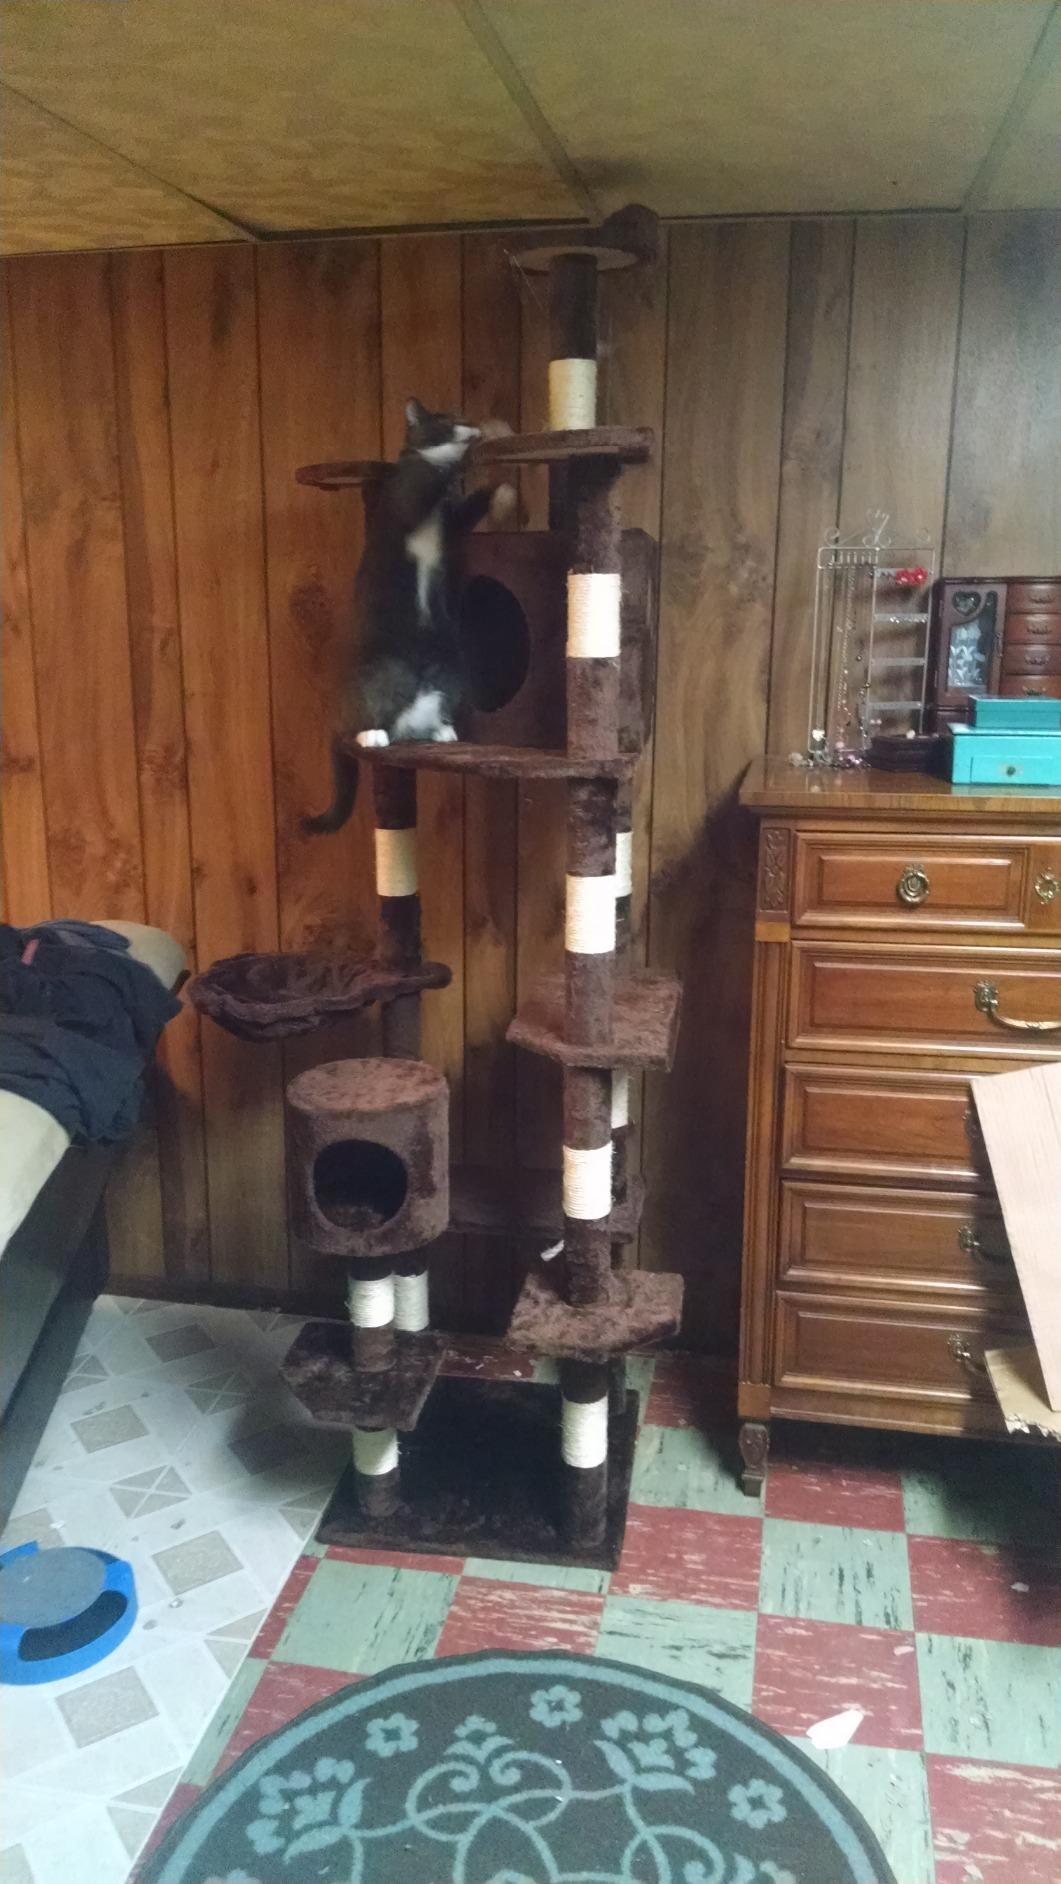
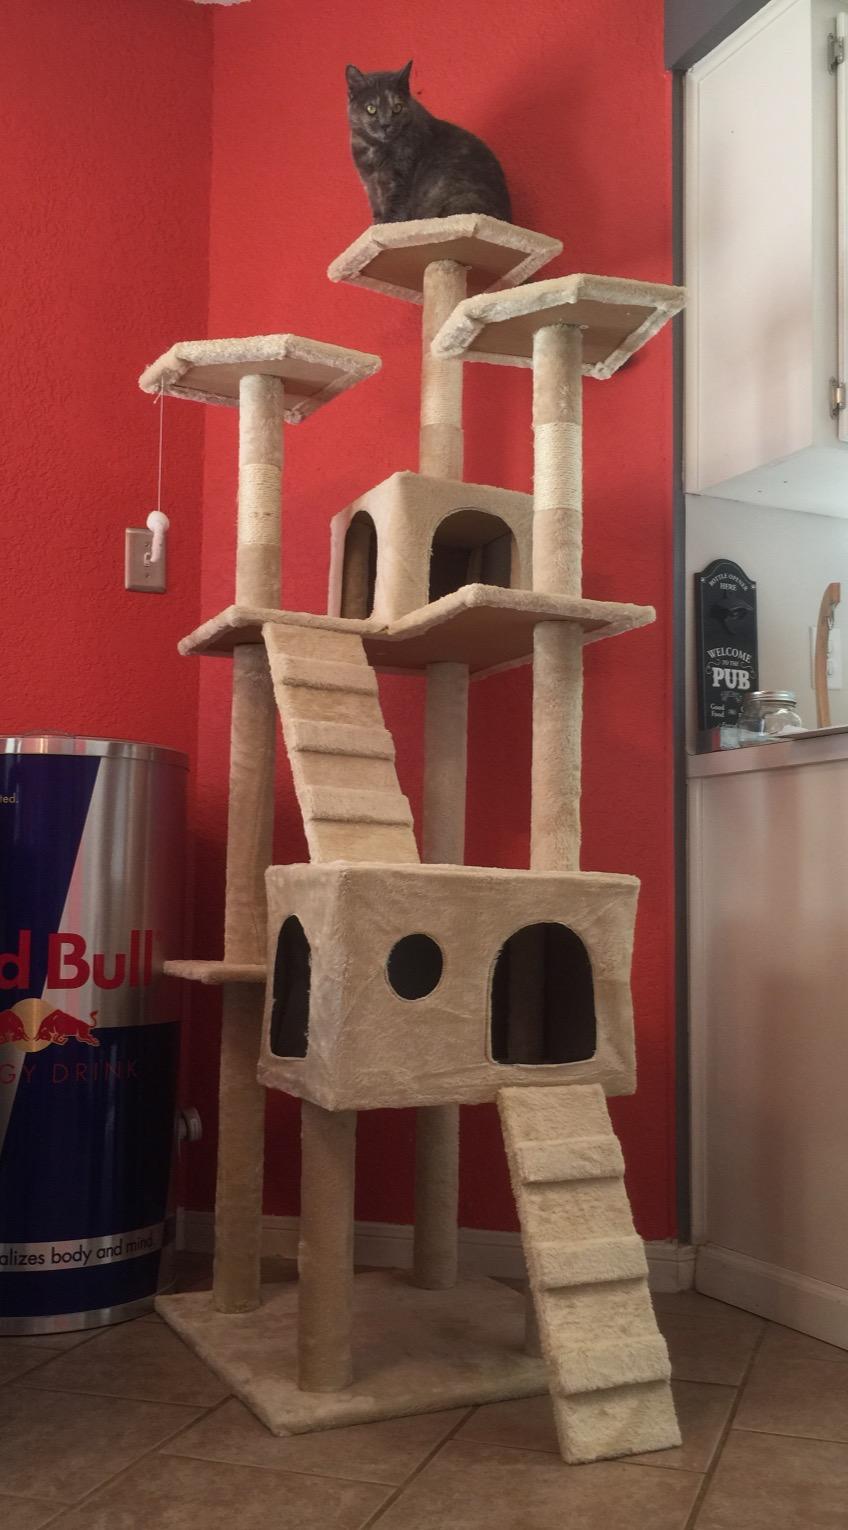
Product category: items_cat tree
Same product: no